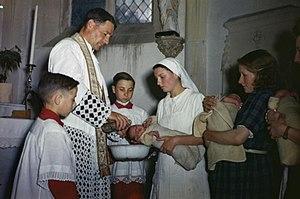
Le château de Bénouville, est un château construit par l'architecte Claude-Nicolas Ledoux entre 1765 et 1785, sur la demande du marquis de Livry et de sa femme Thérèse-Bonne Gillain de Bénouville, à Bénouville dans le Calvados.
Le baby-boom ou babyboum est une augmentation importante du taux de natalité dans certains pays, juste après la fin de la Seconde Guerre mondiale. Les enfants nés durant cette période sont appelés des baby-boomer.
En 2019, selon le bilan démographique de l'INSEE, 753 000 bébés sont nés en France. Ce nombre correspond à un taux de fécondité de 1,87, soit légèrement en dessous du seuil de renouvellement des générations. Le solde naturel s’établit à 141 000 personnes, auquel s'ajoute le solde migratoire, également positif pour obtenir l'augmentation générale de la population en France.